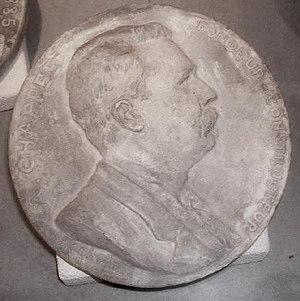
Armand Chappée est le fondateur du groupe Chappée.
Henri Michel Antoine Chapu est un sculpteur et médailleur français, né le 29 septembre 1833 au Mée-sur-Seine et mort le 21 avril 1891 dans le 7ᵉ arrondissement de Paris.